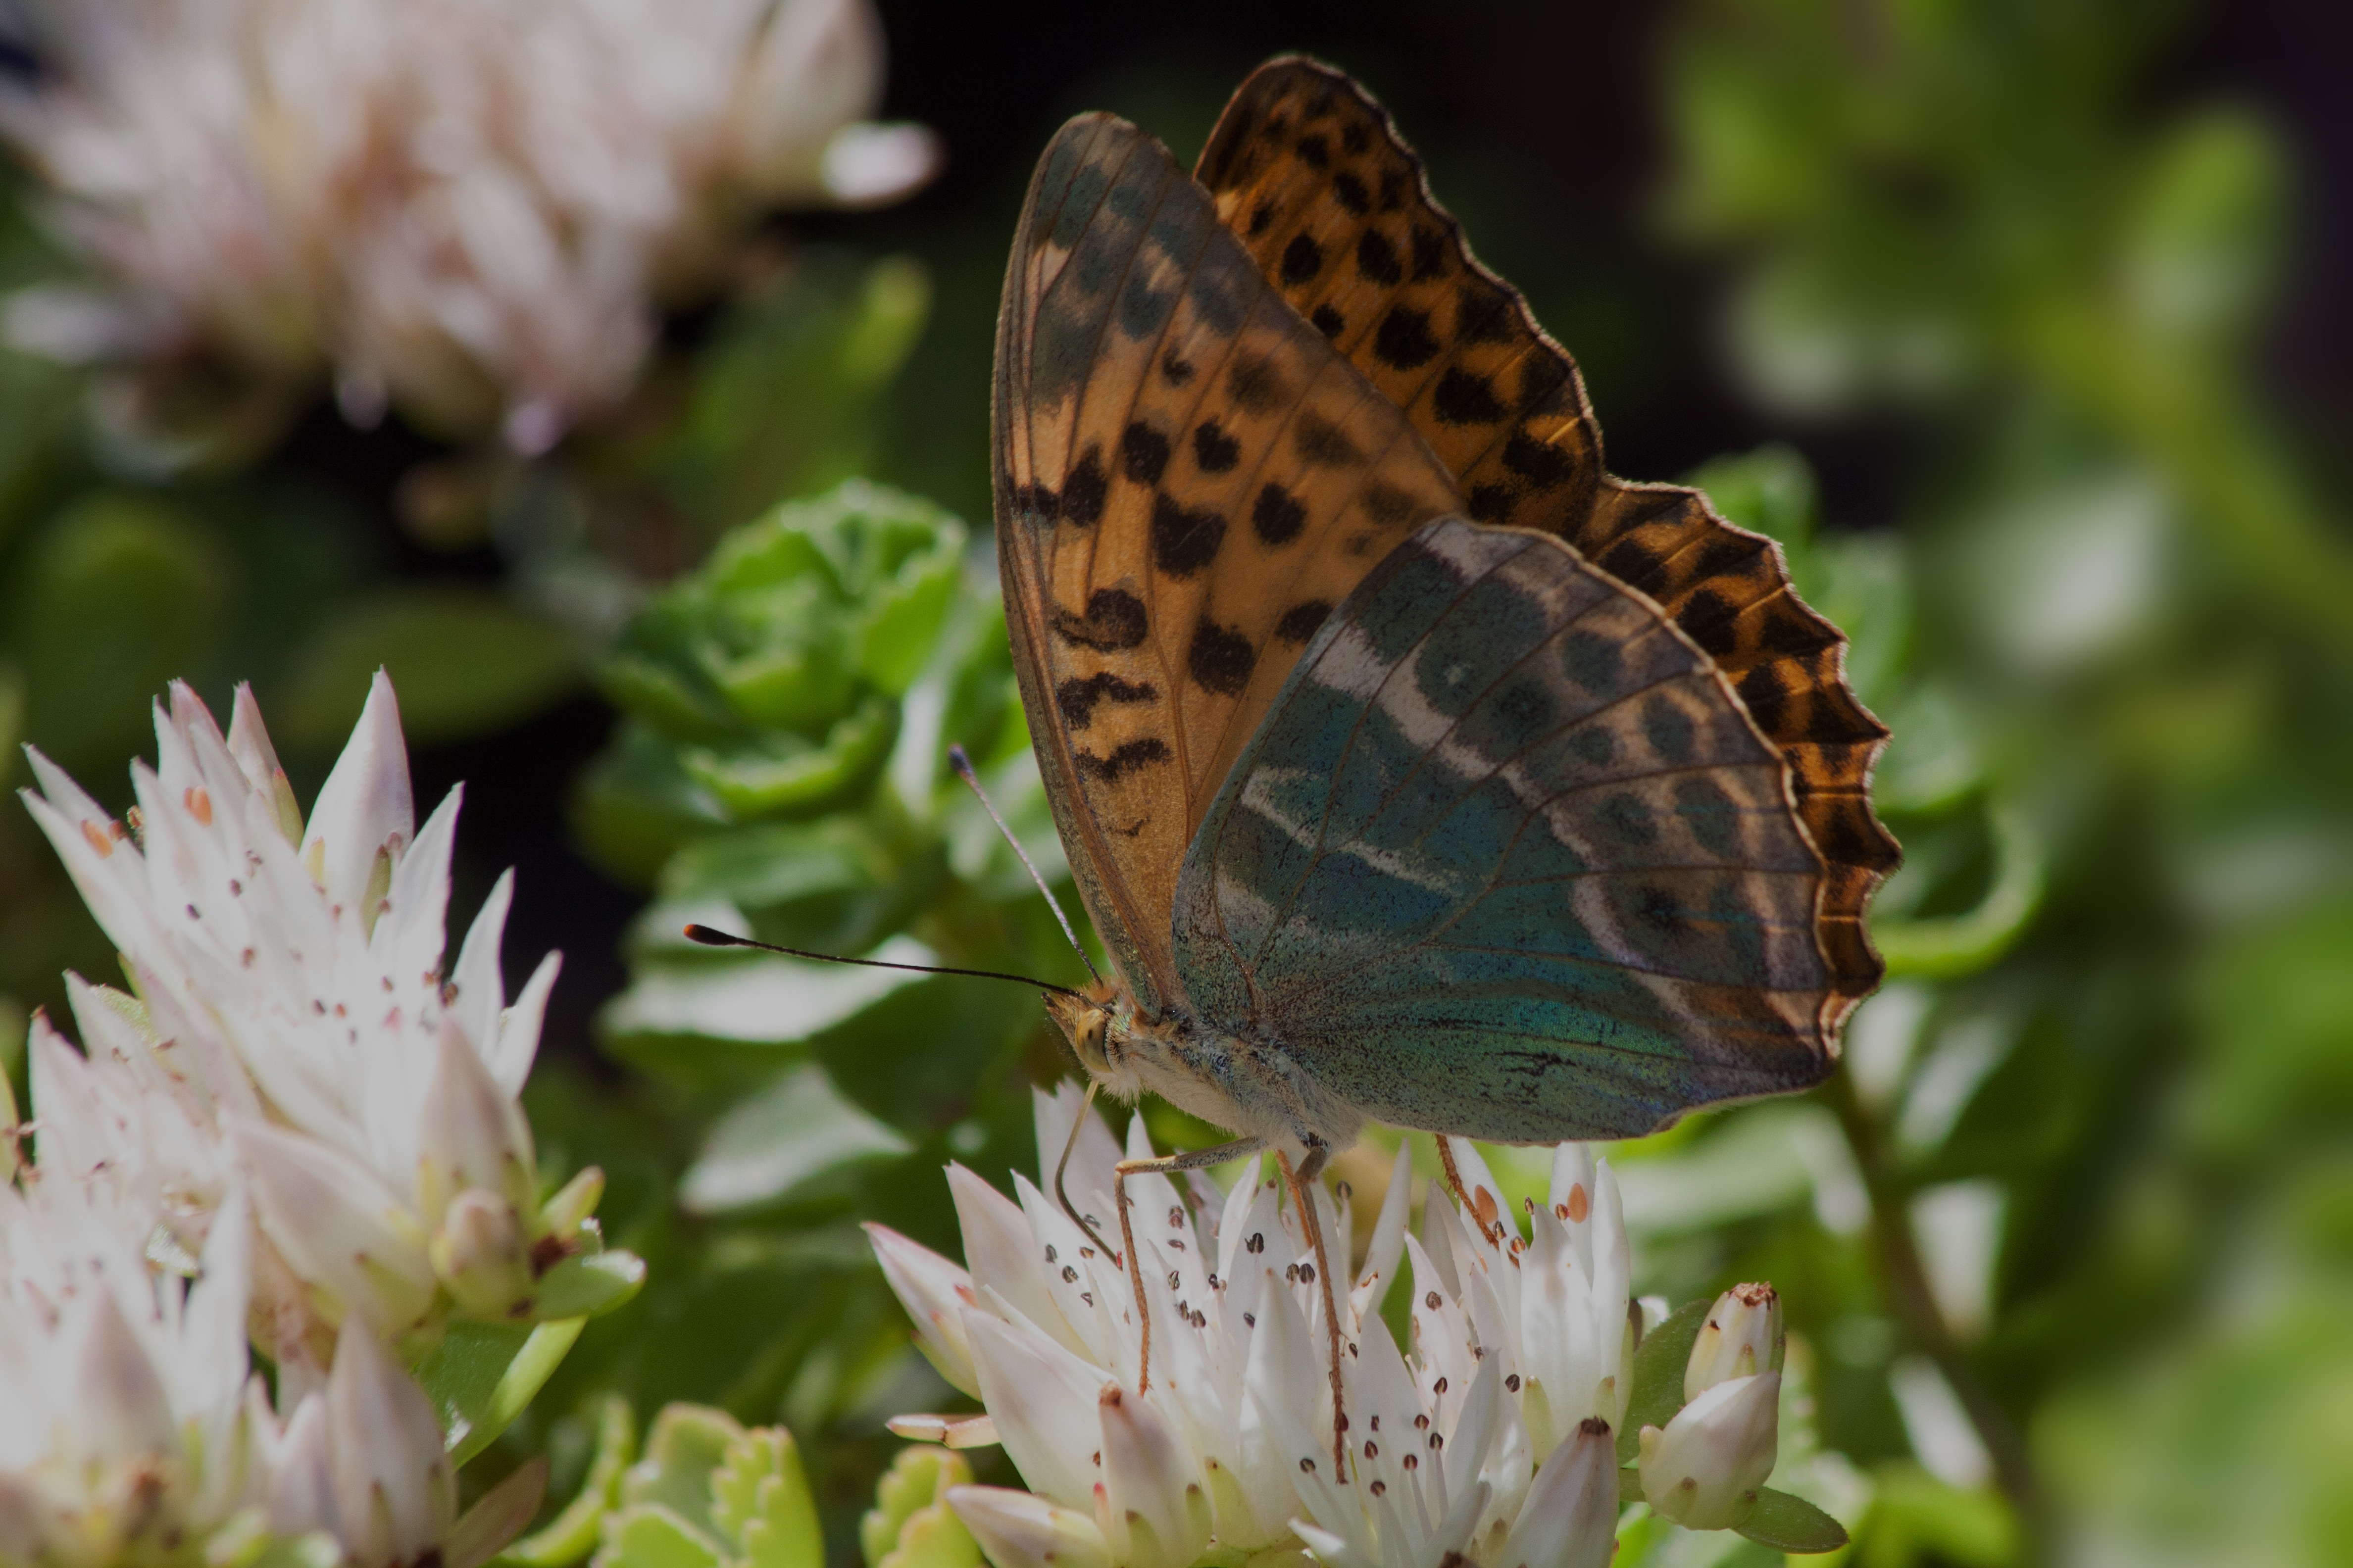
nature, plant, flower, animal, wildlife, insect, botany, butterfly, close, flora, fauna, invertebrate, flowers, close up, nectar, iridescent, macro photography, arthropod, pollinator, moths and butterflies, lycaenid